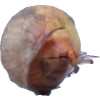
Label: onion